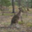
Label: kangaroo